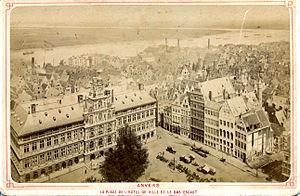
Anvers est une ville belge dans la Région flamande, chef-lieu de la province d'Anvers et de l'arrondissement administratif du même nom, située au cœur de la Dorsale européenne.
La Grand-Place est la place centrale de la ville d'Anvers, située dans le centre historique, à quelques centaines de mètres de l'Escaut.